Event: Nepal Earthquake
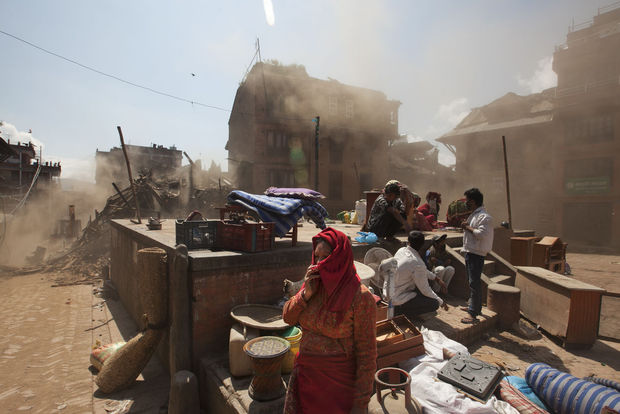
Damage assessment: damage